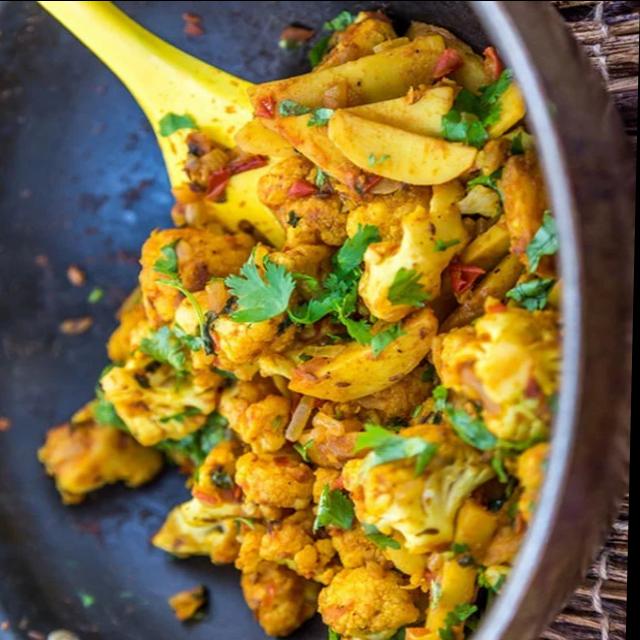
Dish: aloo_gobi